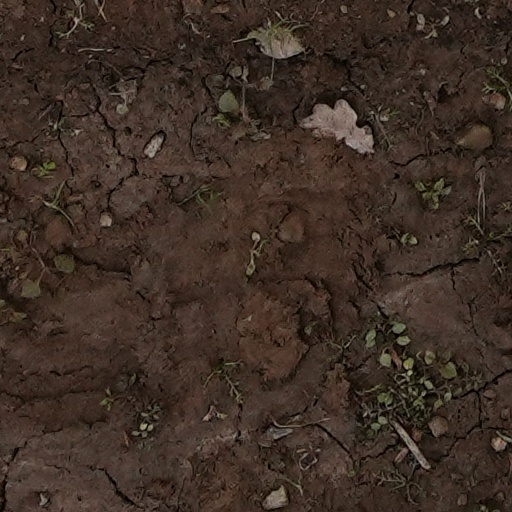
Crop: wheat